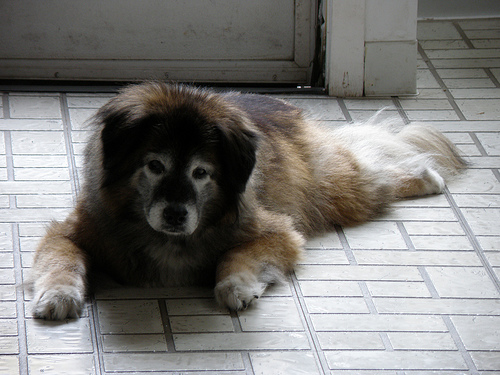
Animal: dog
Breed: leonberger